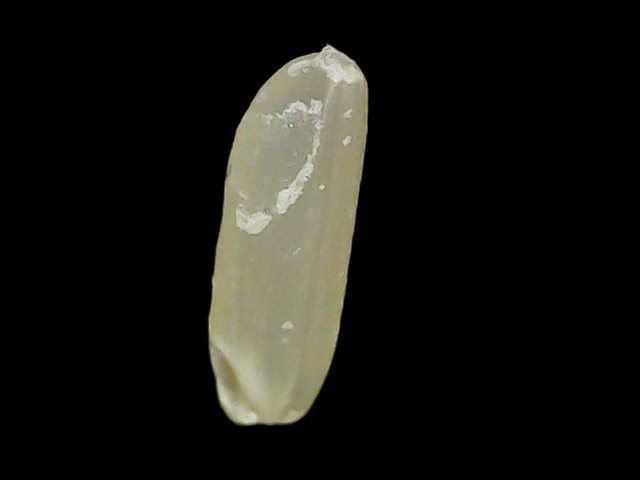
Rice variety: Binadhan7